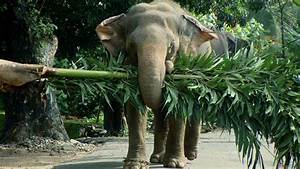
Label: elefante